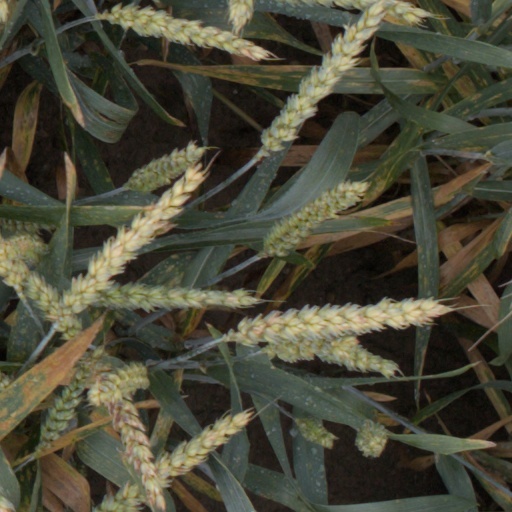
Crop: wheat